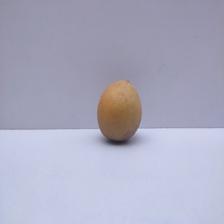
Size: Medium